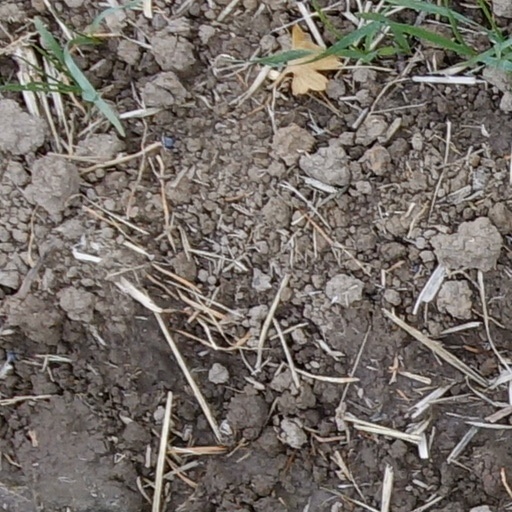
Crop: wheat